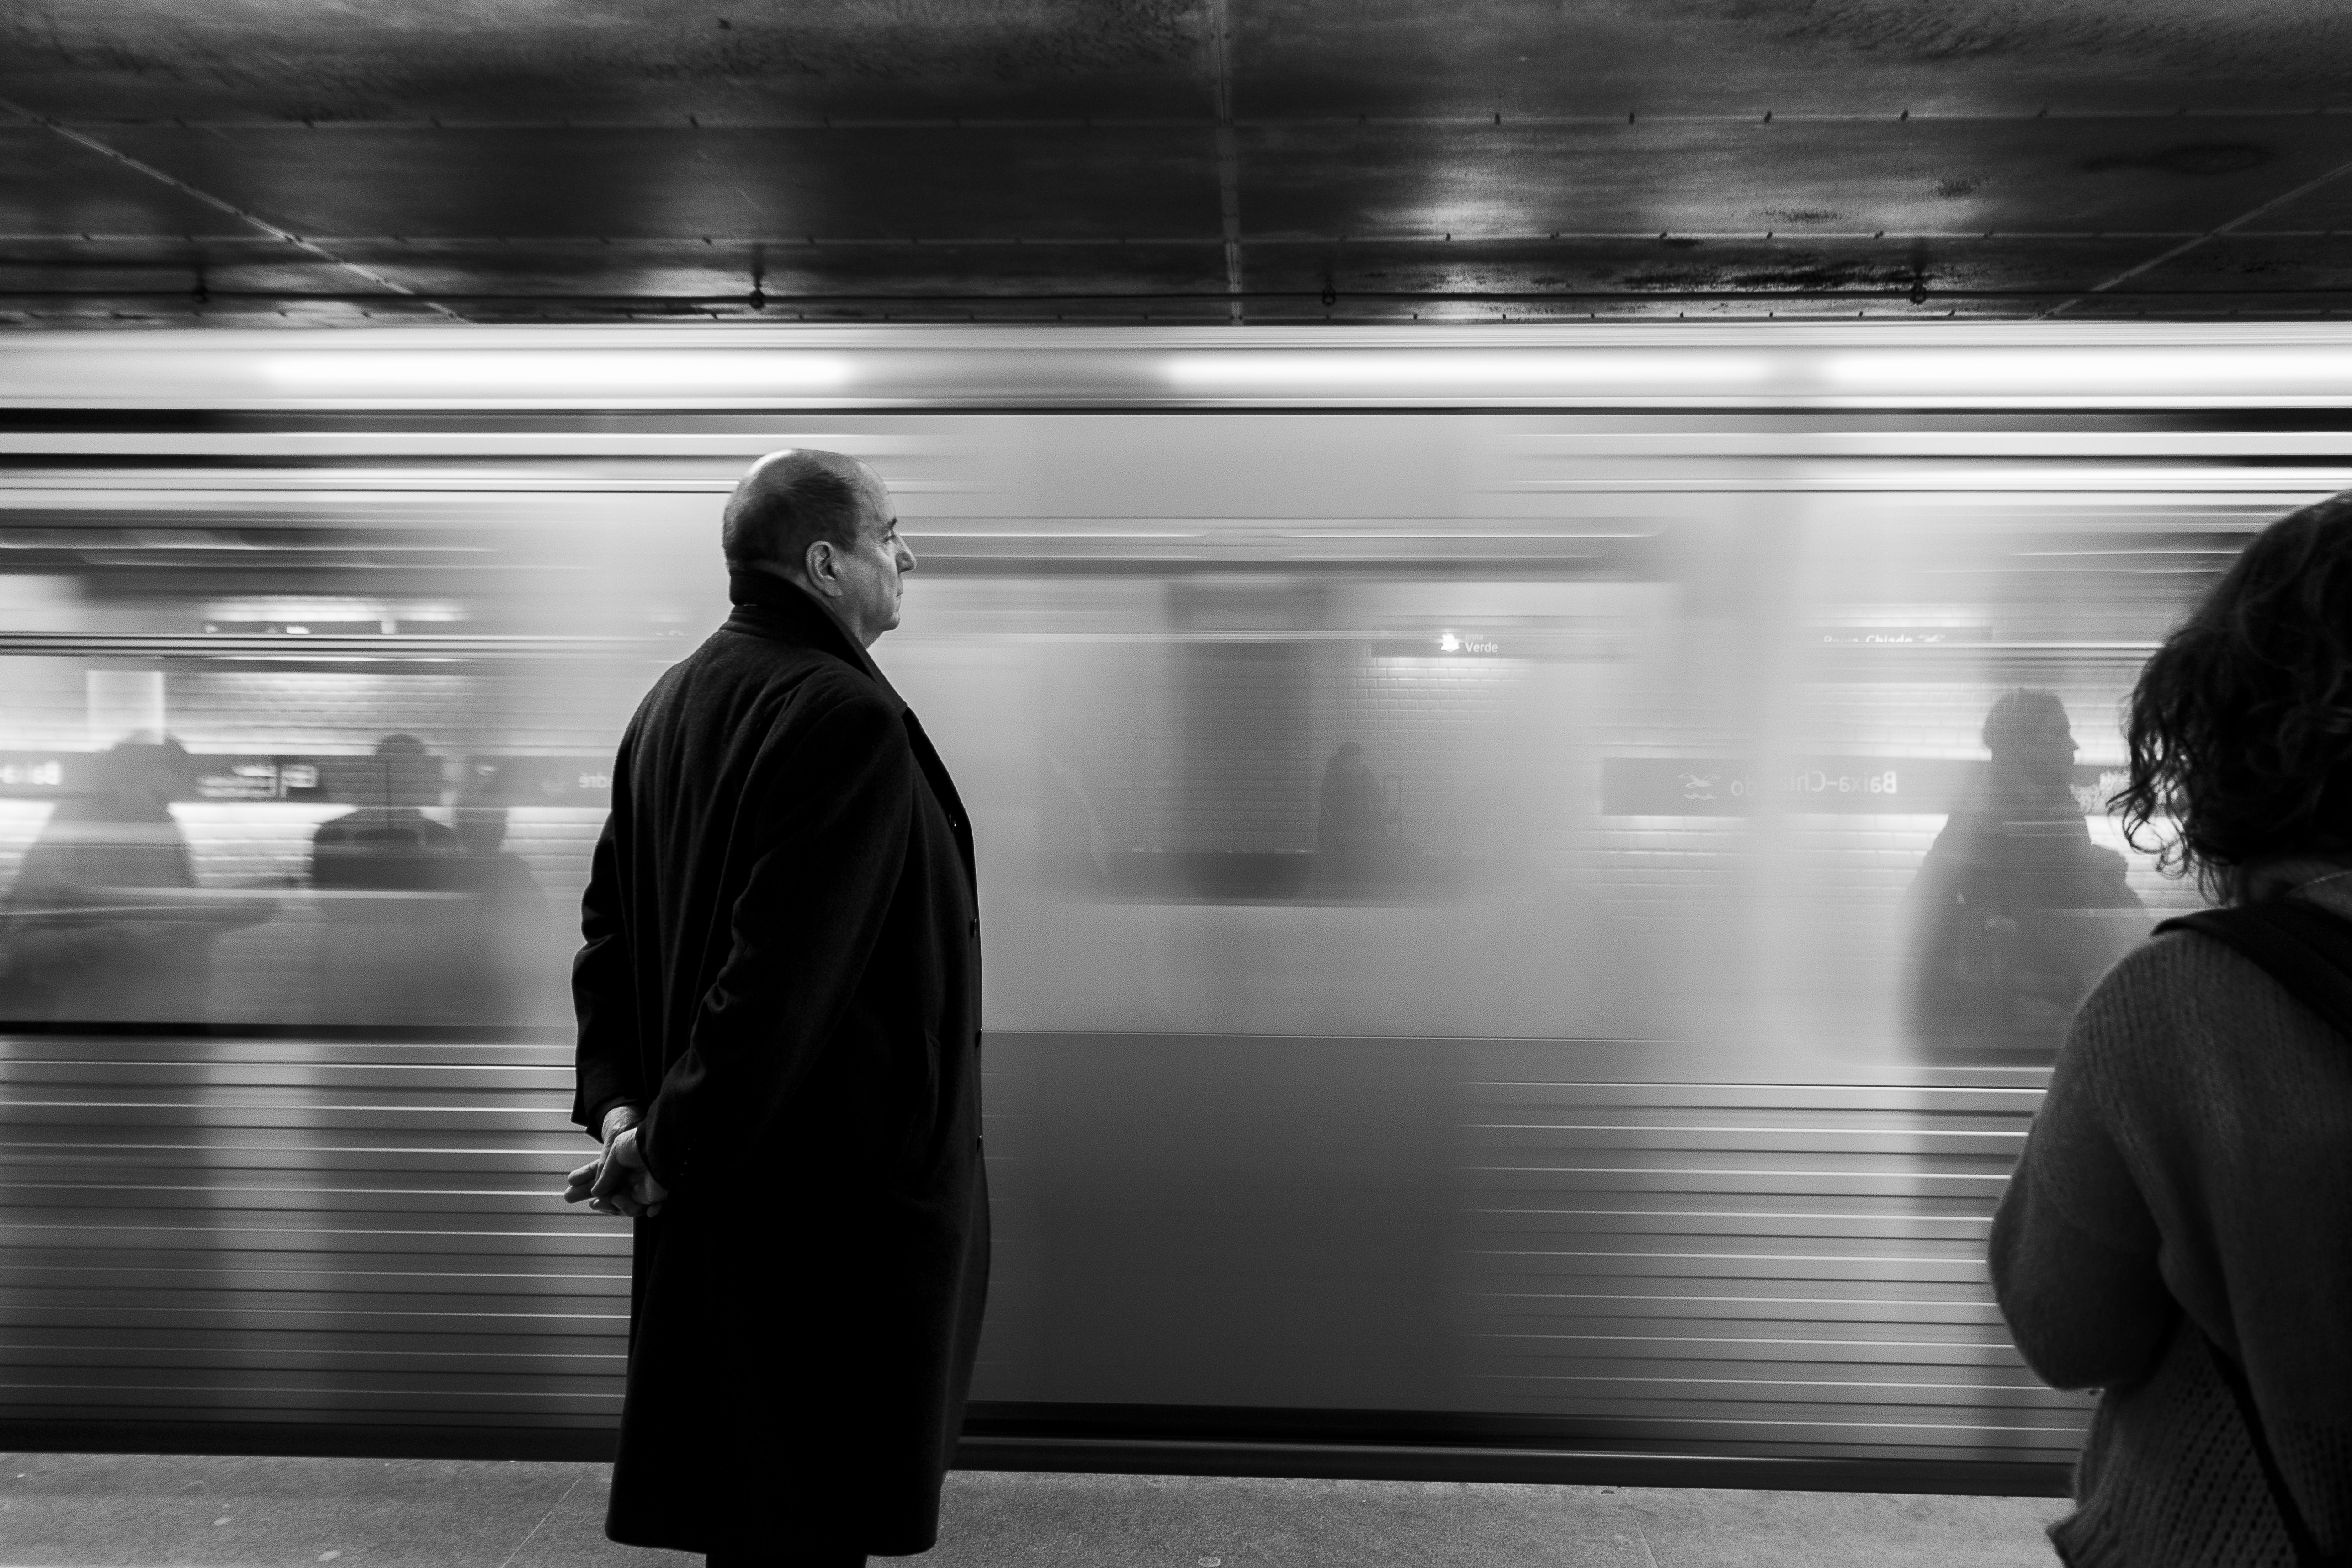
light, blur, black and white, people, railway, white, photography, tube, city, urban, train, motion, reflection, platform, darkness, black, monochrome, speed, commuters, photograph, snapshot, commuter, monochrome photography, film noir, transportation system